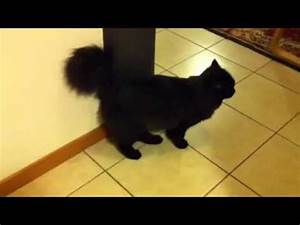
Label: cat